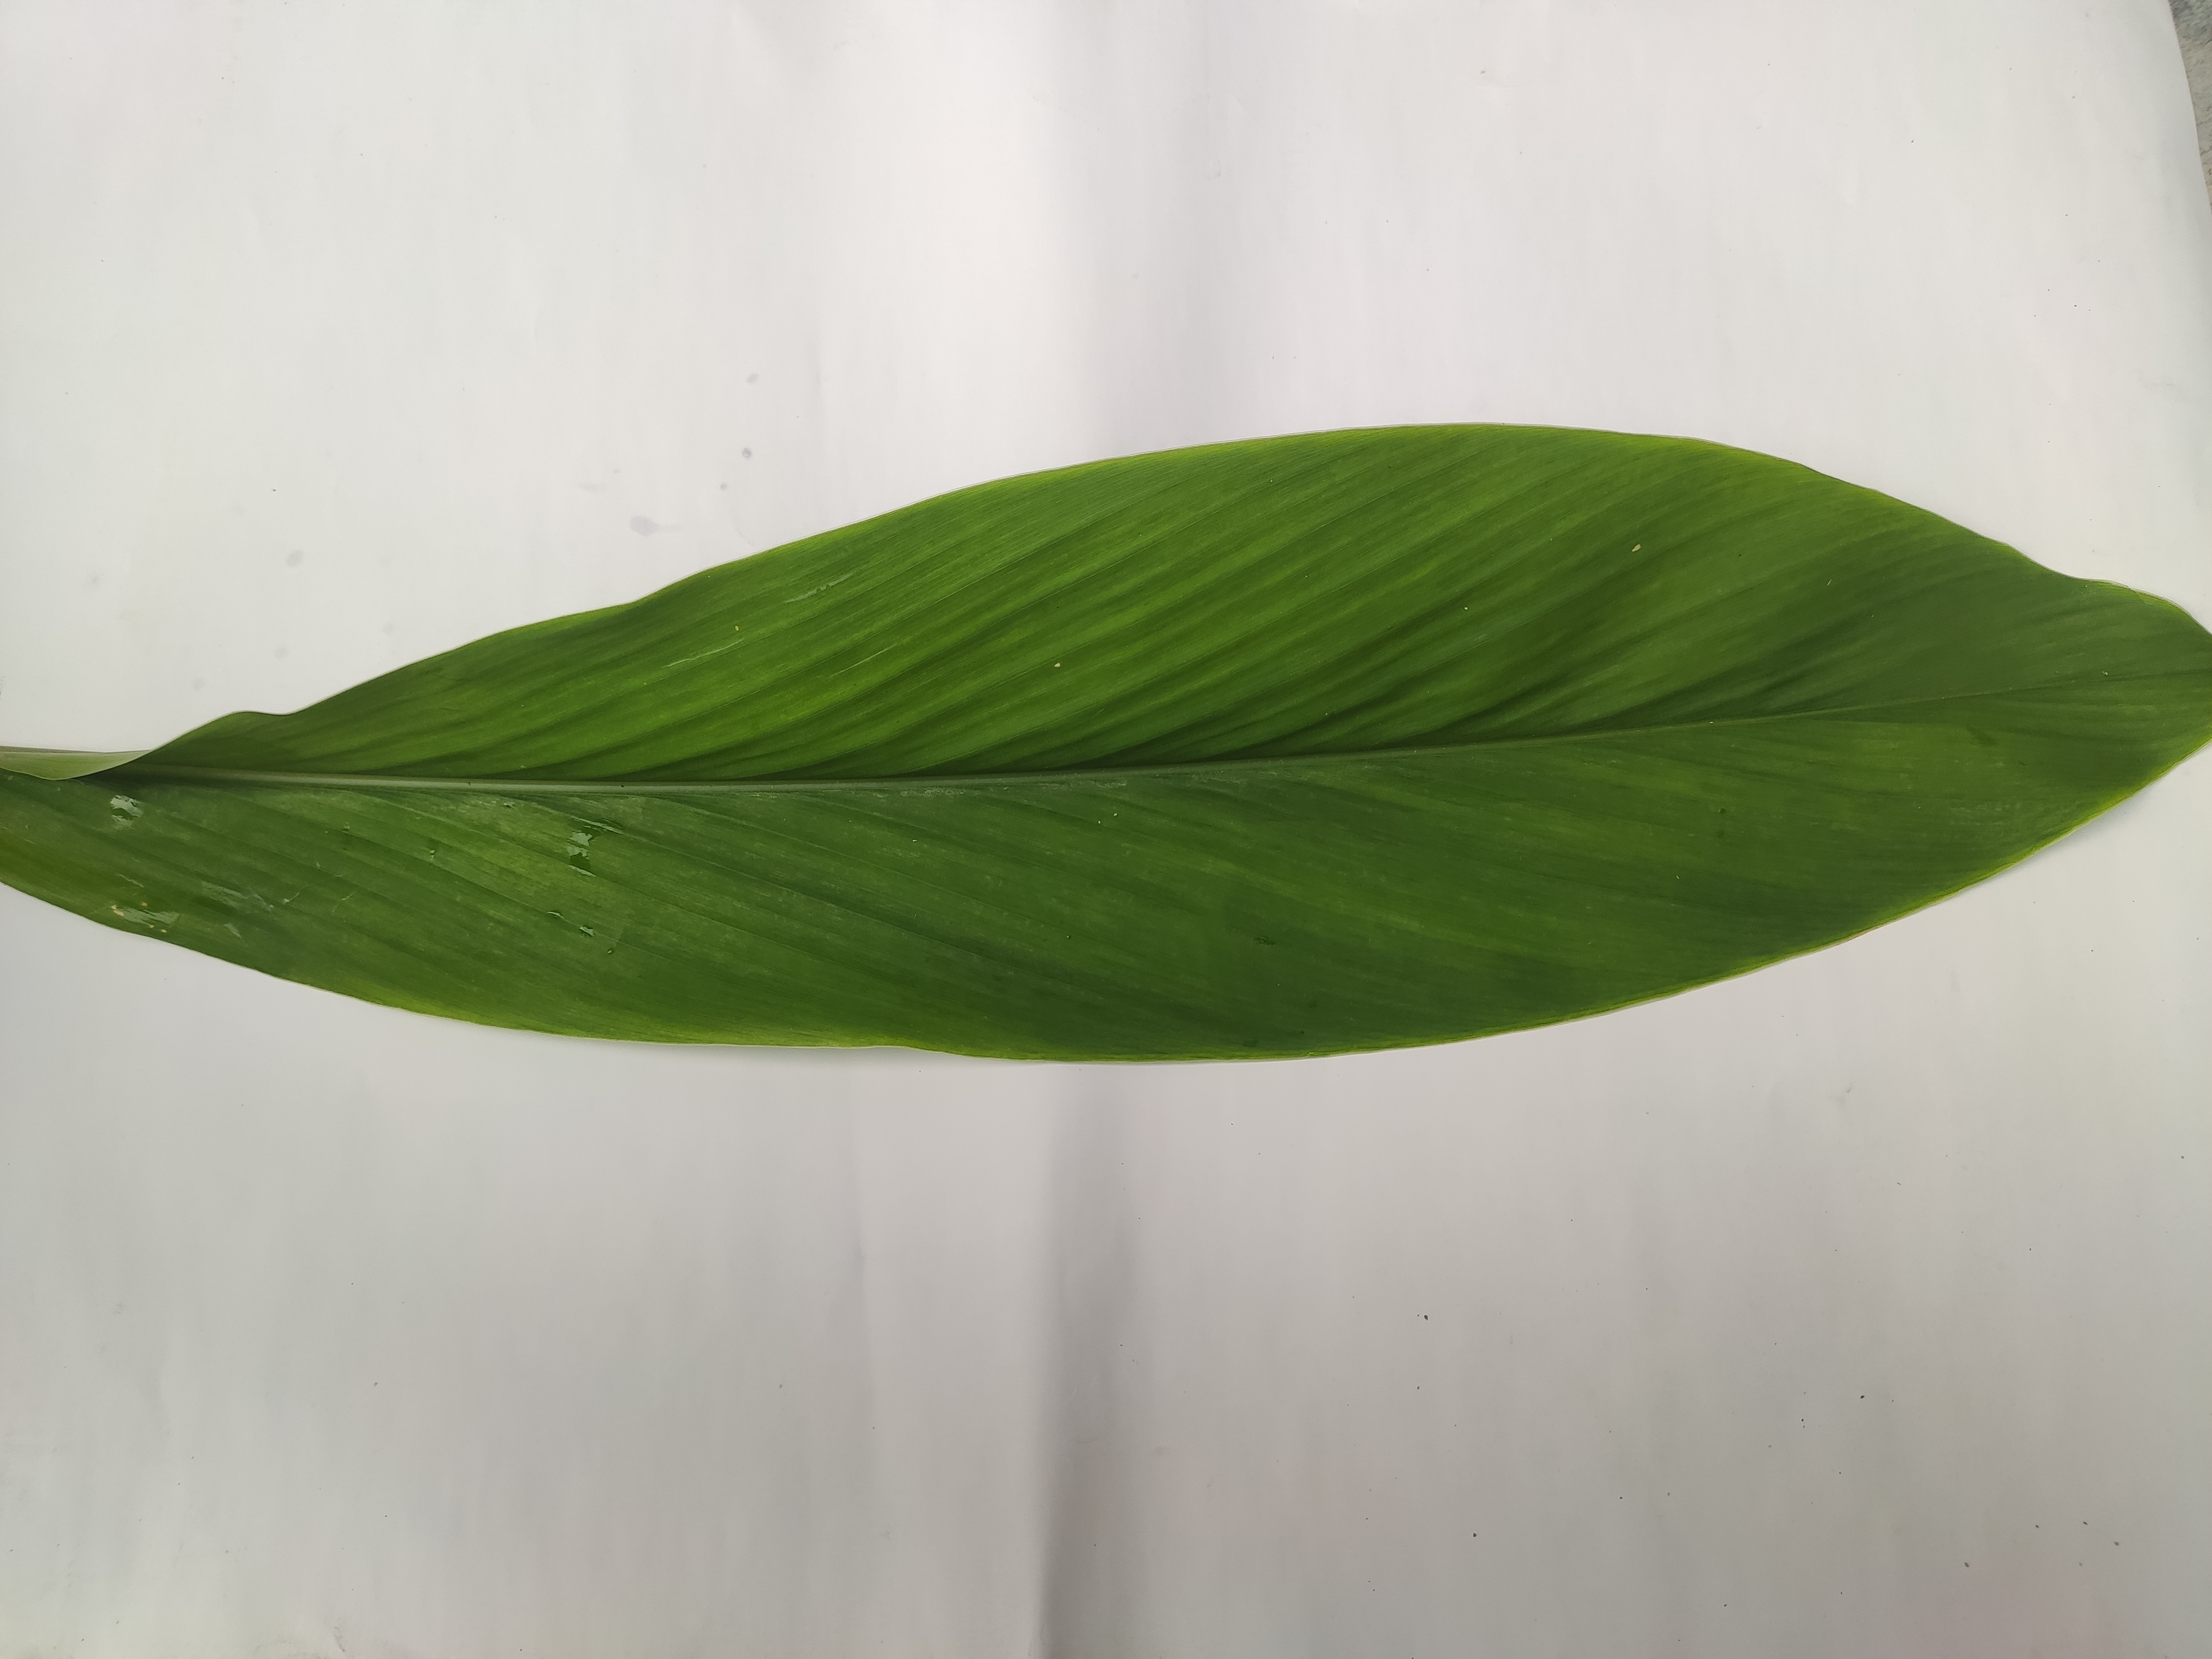
Label: Healthy_Leaf